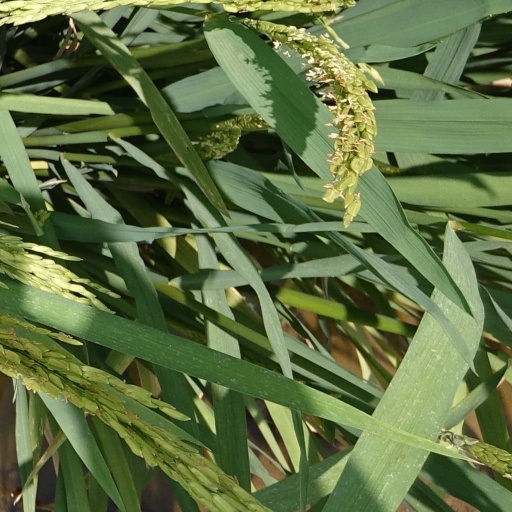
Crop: rice